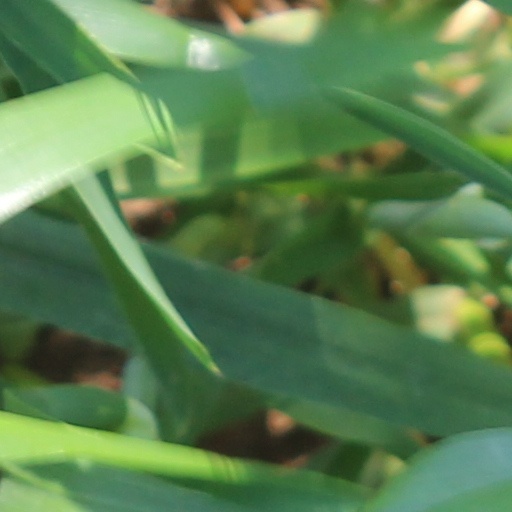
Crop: wheat